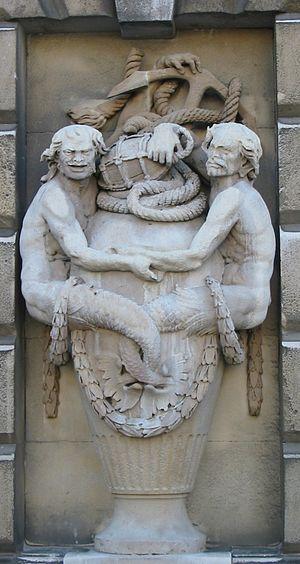
Le triton est une figure héraldique imaginaire, évoquant son modèle mythologique. Mais il est plutôt représenté dans une position verticale.